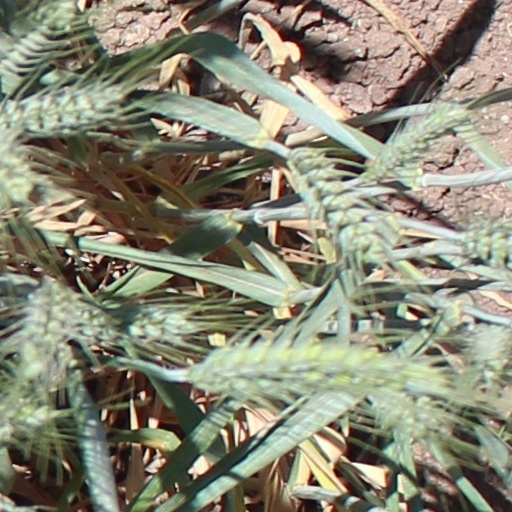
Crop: wheat